Los Andes no creen en Dios

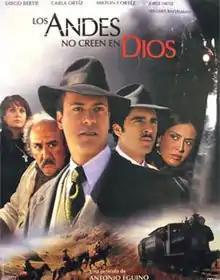

The film is loosely based on the 1974 novel "Los Andes no creen en Dios" by Adolfo Costa du Rels and two short stories by the same author, "La Misk'isimi" ("Sweet Lips" in Quechua) and "Plata del diablo" ("The Devil's Silver").